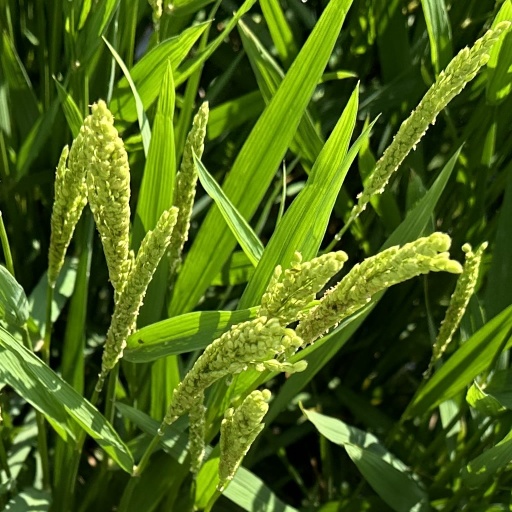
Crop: rice